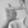
ASL letter: T